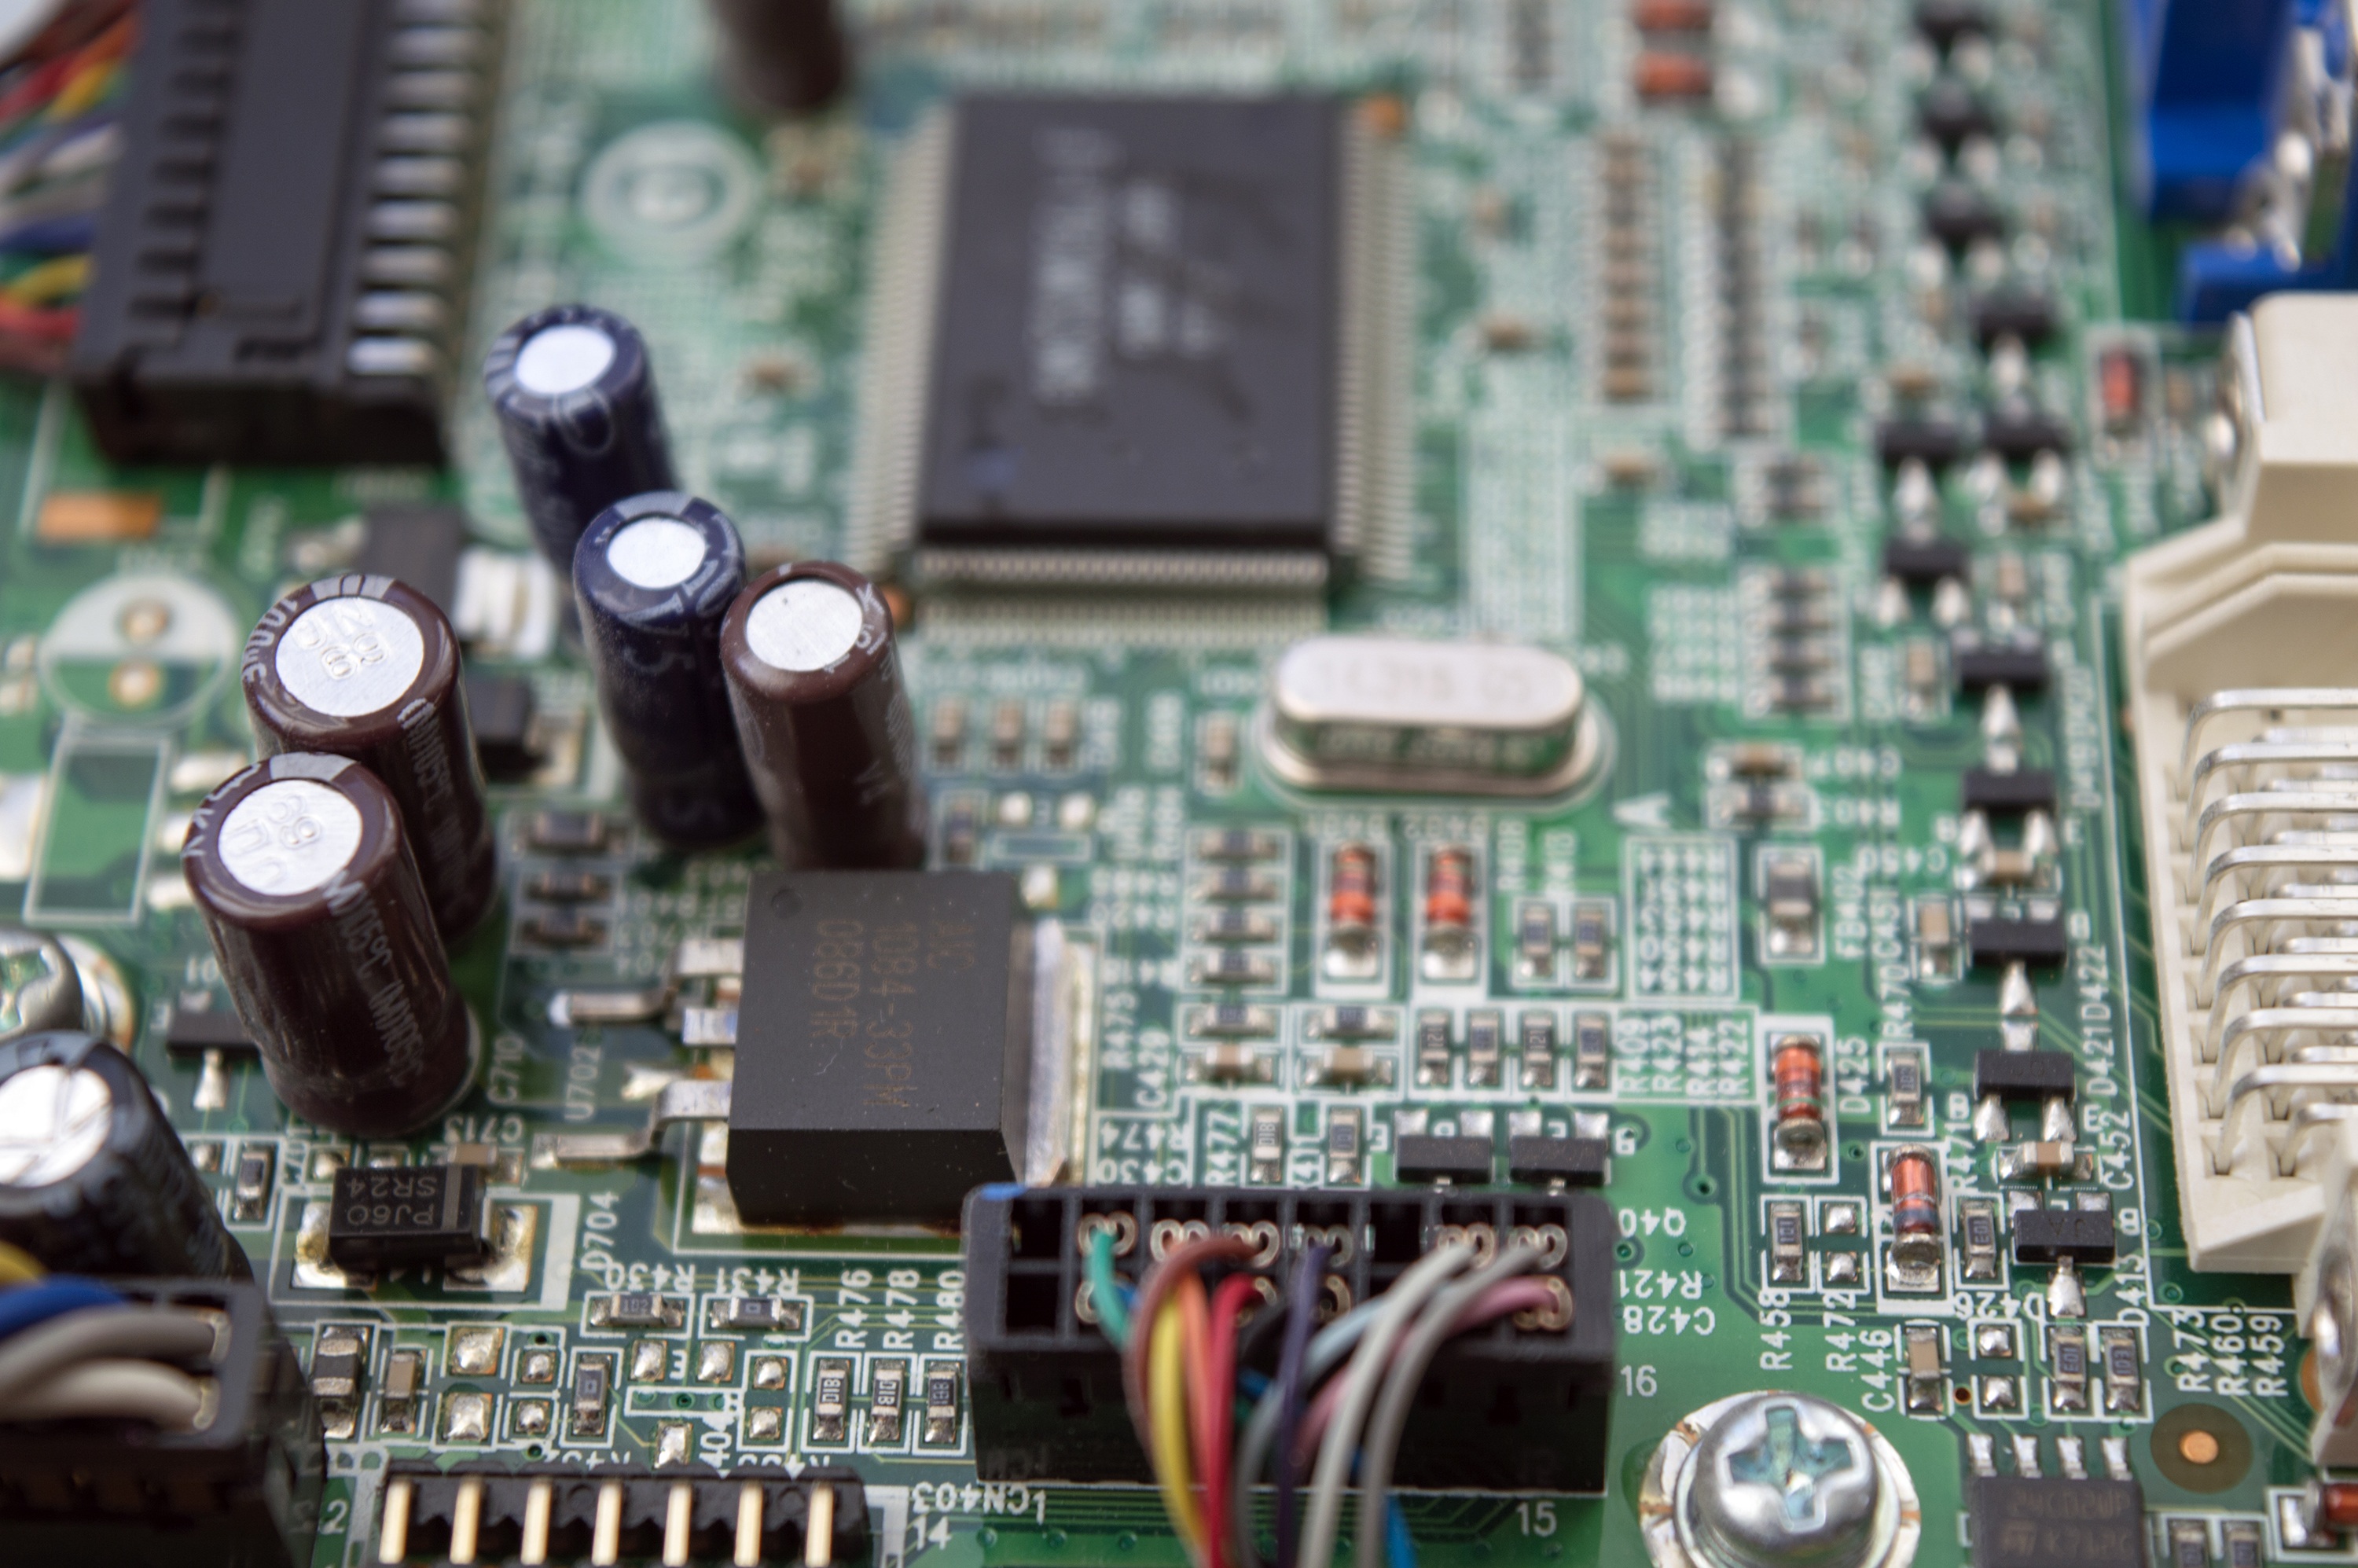
computer, technology, modern, device, electronics, pc, cpu, chip, printed circuit board, motherboard, resistors, capacitors, microcontroller, electronic engineering, electronic device, computer hardware, personal computer hardware, calculating device